Wunna Theikdi Stadium

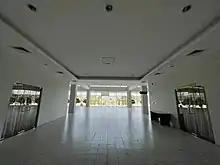
meeting rooms

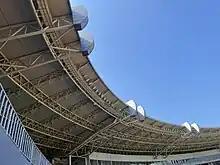
lighting system

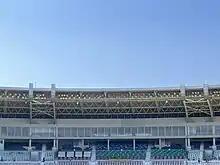
VIP Stand and Media Center

After the construction of the stadium, the match between Yangon United and Nay Pyi Taw Football Team was played on August 4, 2013, before the start of the 2013 Southeast Asian Games. During the match, players from both sides clashed. In addition, the host Nay Pyi Taw fans smashed the benches and came down to the field and attacked the referee and the opposing team players. This is one of the worst events in the history of the Myanmar National League. The violence destroyed more than 150 seats at the new stadium.